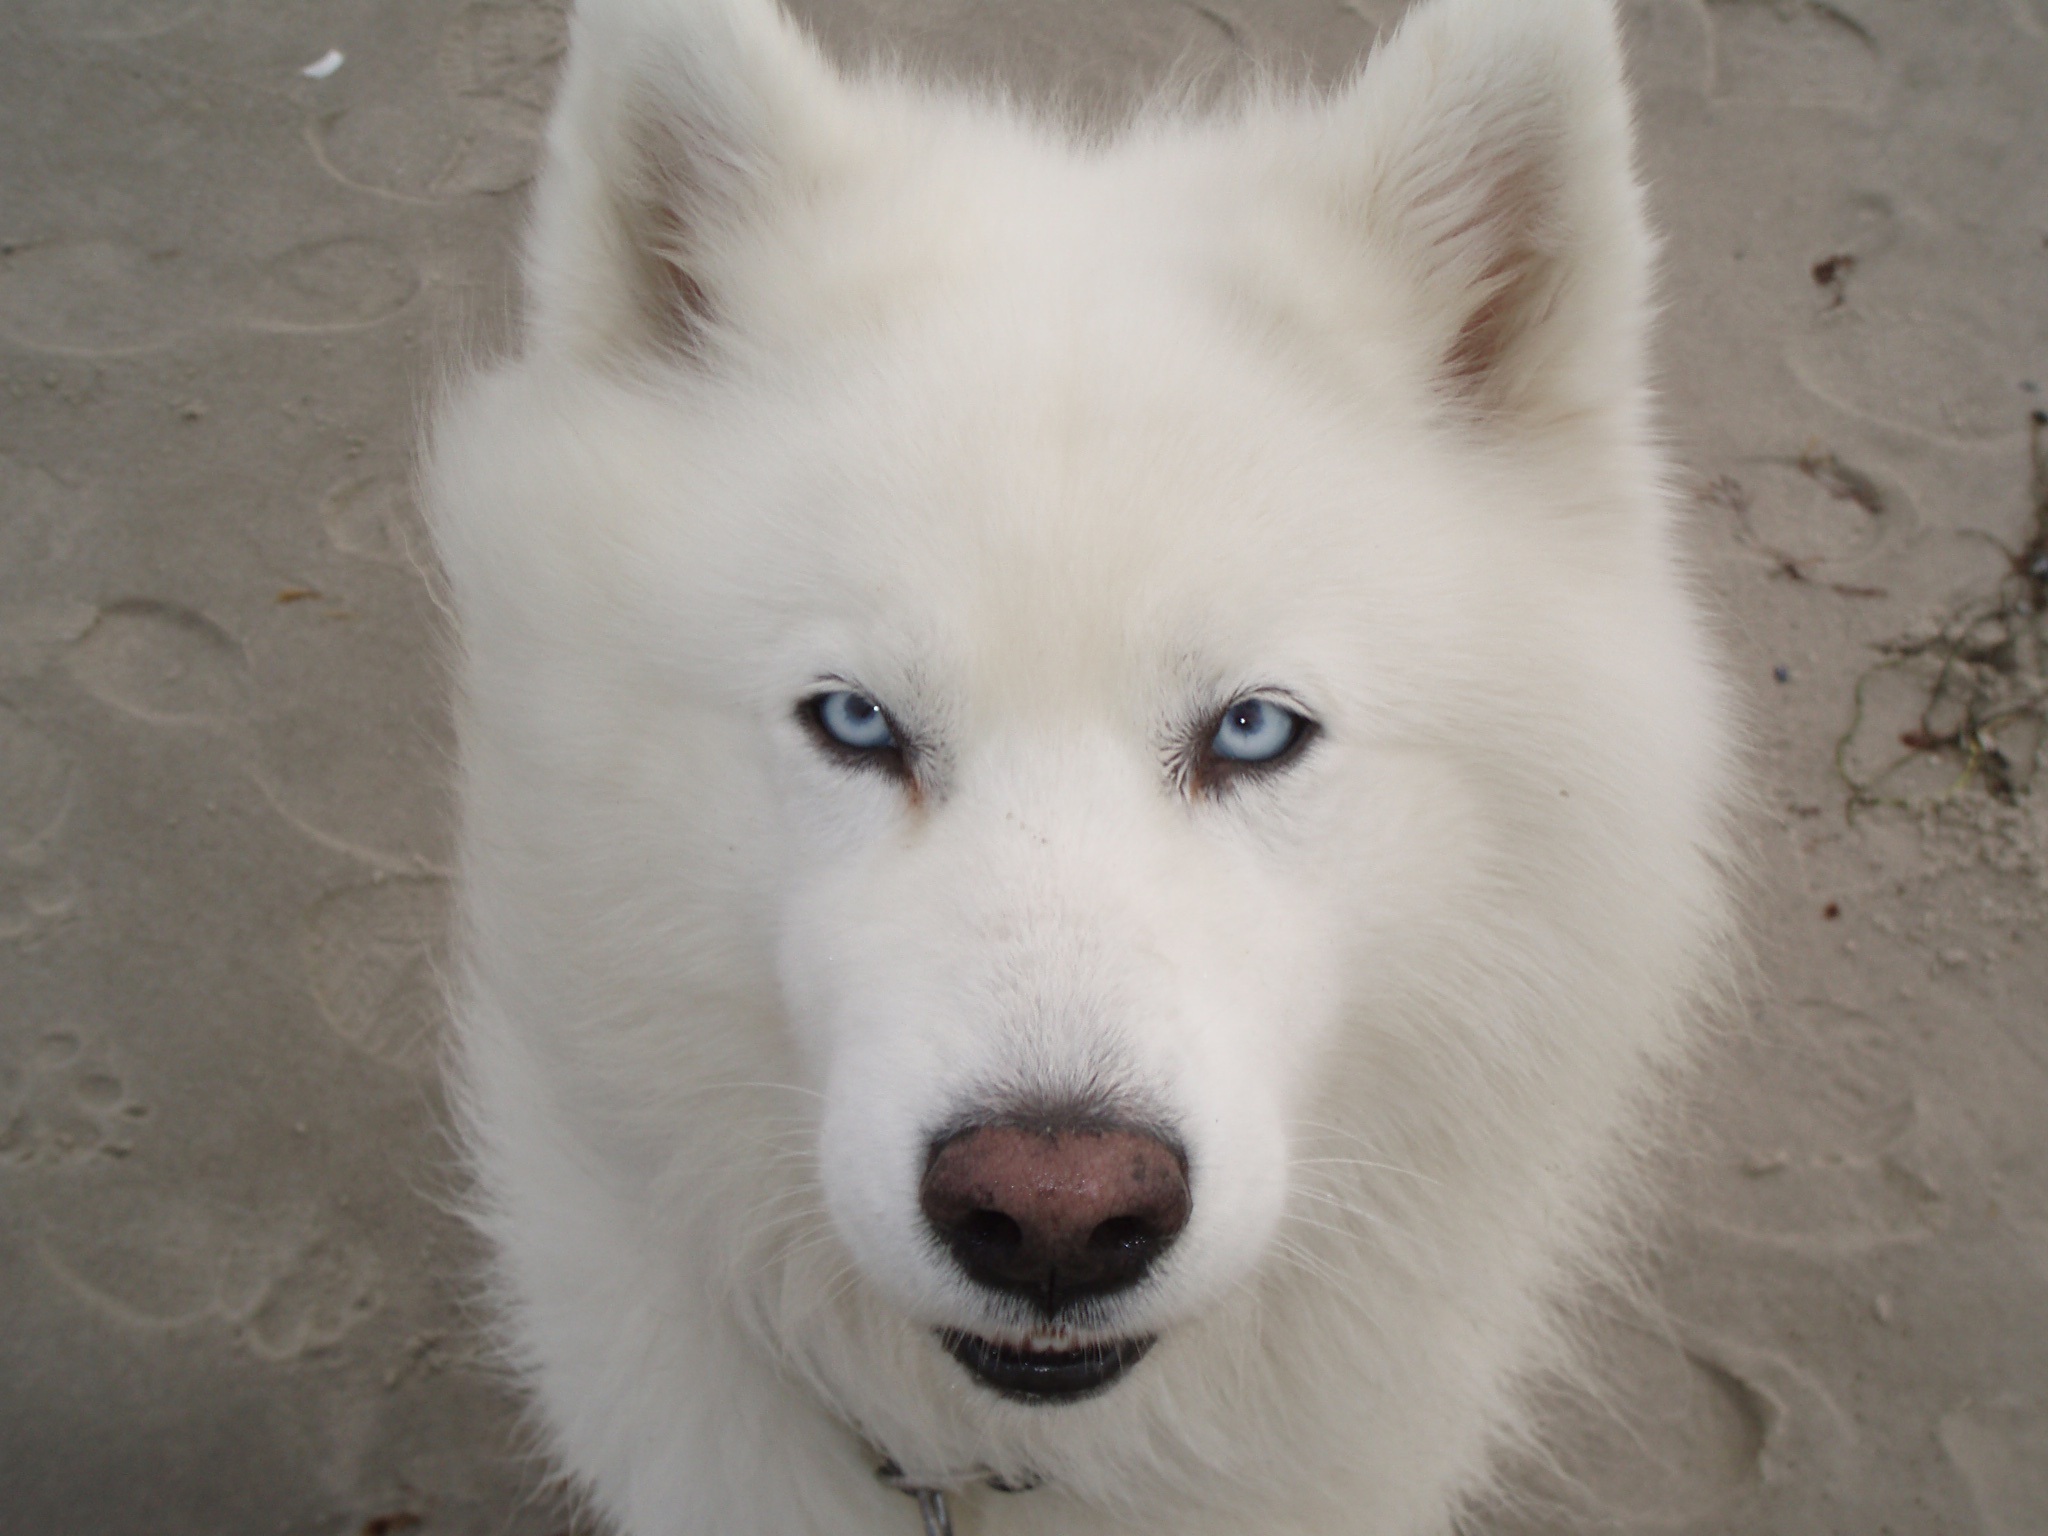
white, dog, animal, pet, mammal, vertebrate, dog breed, samoyed, white shepherd, akita inu, siberian husky, alaskan malamute, sled dog hybrid, dog like mammal, carnivoran, dog breed group, greenland dog, east siberian laika, northern inuit dog, native american indian dog, japanese spitz, american eskimo dog, german spitz, canadian eskimo dog, kishu